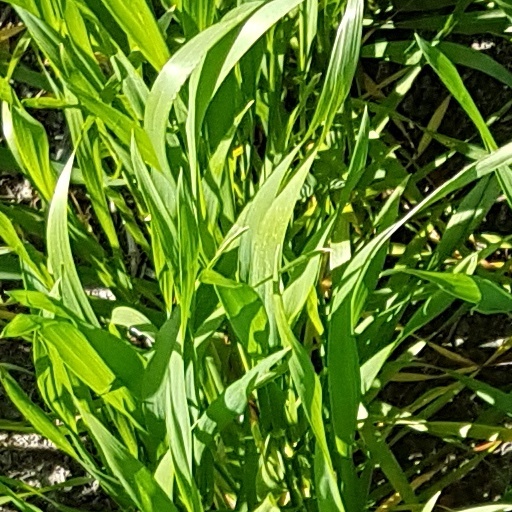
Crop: wheat